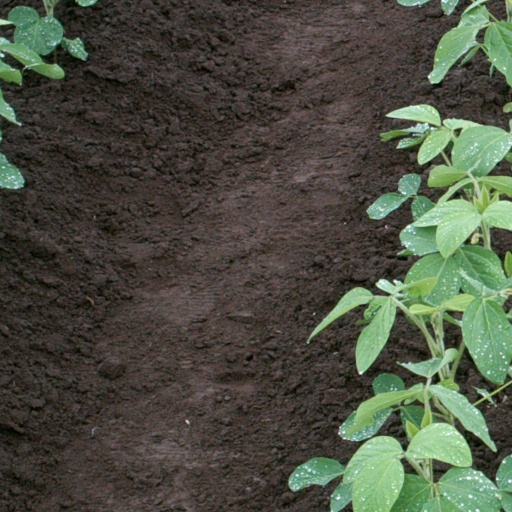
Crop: soybean